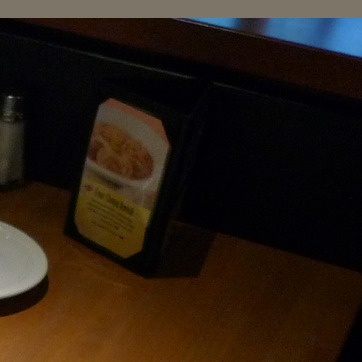
Material: plastic